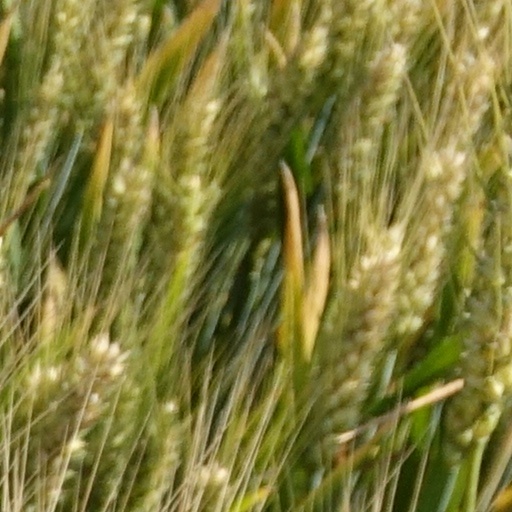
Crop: wheat